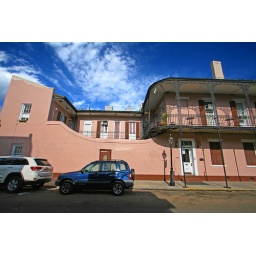
This building on Saint Peter Street didn't seem to belong with the rest of the buildings around the area.